Answer in natural language. Considering the relative positions, is black tv (highlighted by a green box) above or below floating black countertop island (highlighted by a red box)? Choose between the following options: below or above
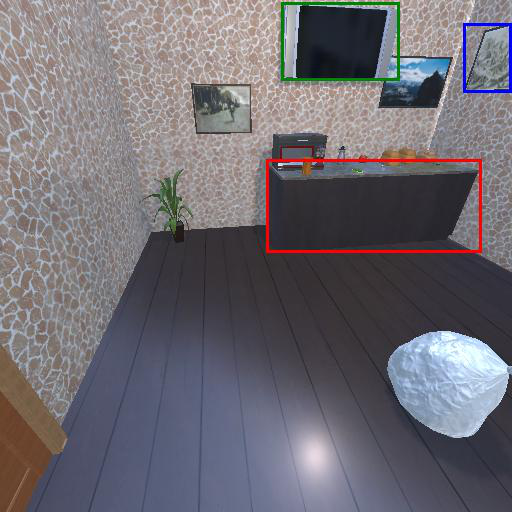
<answer>above</answer>